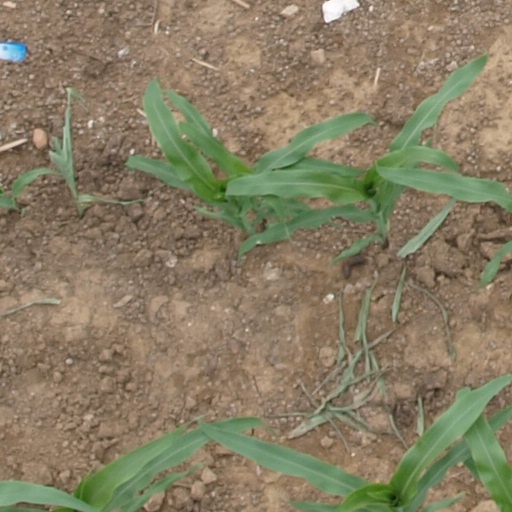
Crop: maize; corn